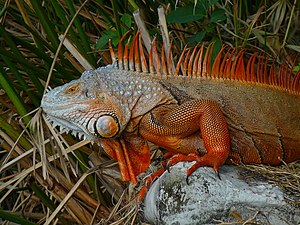
Grøn leguan / Galleri
Grøn leguan kan leve op til 20 år eller mere og bliver 180 til 200 cm lang. Som fuldvoksen kan vægten komme op på 5 til 6 kg. Den findes i Mellem- og Sydamerika, samt på de Vestindiske Øer. Leguanen er et vekselvarmt dyr, og det at den er afhængig af omgivelsernes temperatur, da den ikke er i stand til selv at varme kroppen tilstrækkeligt op. Derfor ses den tit liggende i solen, hvor den varmer sig.